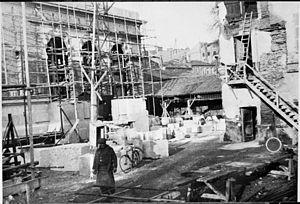
La bibliothèque d'étude et du patrimoine fait partie du réseau des bibliothèques municipales de Toulouse, elle conserve les collections historiques de la ville. Construite à partir de 1932, elle a été inaugurée le 30 mars 1935 et est inscrite à l'inventaire des monuments historiques depuis le 7 décembre 1994.